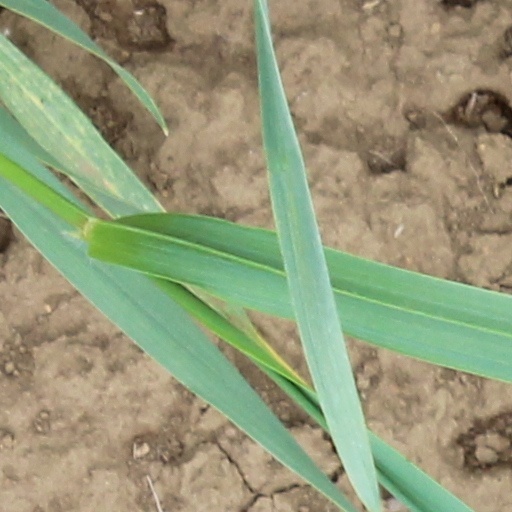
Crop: wheat